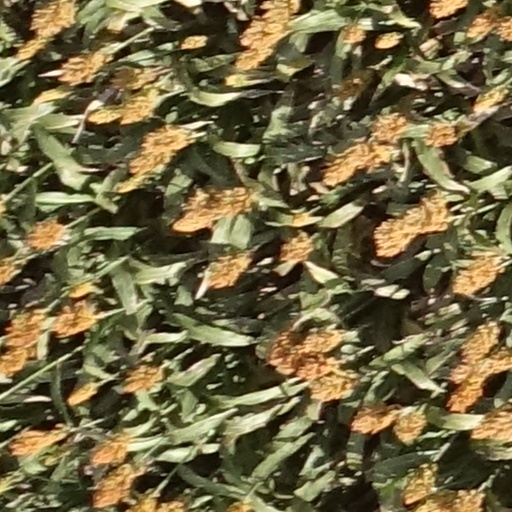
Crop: sorghum